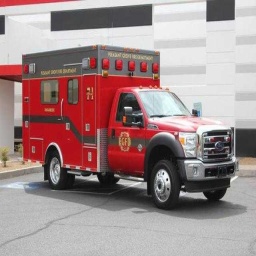
Label: ambulance